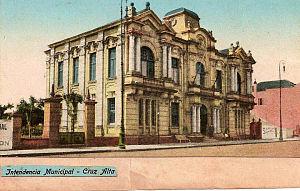
La colorisation photographique est un procédé qui consiste à ajouter de la couleur aux photographies en noir et blanc ou sépia, généralement pour accroître le réalisme de la photographie ou à des fins artistiques. Les premières utilisations de cette technique remontent au milieu du XIXᵉ siècle, avant l'apparition de la photographie en couleur. Elle se poursuit pour les photos et cartes postales à une époque où les vraies photos en couleurs étaient très rares. Aujourd'hui, les photos et cartes postales en couleurs sont devenues courantes.
La carte postale est un moyen de correspondance écrite qui se présente sous la forme d'un morceau de papier cartonné rectangulaire, de dimensions variables, envoyé traditionnellement sans enveloppe, l'adresse et l'affranchissement y étant portés directement, aux côtés du message.